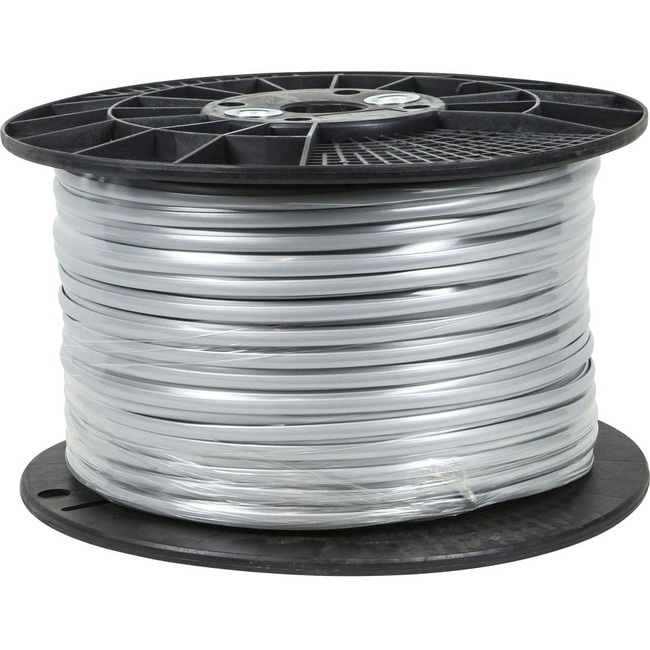
Monoprice 4 Wire, Stranded, Silver - 1000ft
1000ft Roll Bulk Phone Cable Flat Cable Silver Color 4 Conductor 28 AWG Stranded Copper *Monoprice continually strives to improve its product line to bring our customers the best products available. Therefore, changes may be made to listed specifications without prior notice. Item received may not match photo or specs shown. Relish clear communication even during long distance calls Flat feature for better usability and increased efficiency
Brand: Monoprice, Inc
Category: Electronics > Electronics Accessories > Cables > Telephone Cables